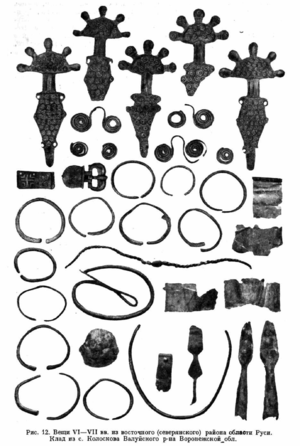
L'histoire de la ville de Valouïki commence en 1593 ou en 1599 selon différentes sources historiques. Elle est fondée en tant que citadelle sur la route Mouravski, près de la confluence des rivières Valouï et Oskol. Mais l'histoire du territoire de la ville Valouïki est plus ancienne. Quelques sites attestent un peuplement très ancien de l'actuel territoire de Valouïki, où des hommes ont vécu dès le Paléolithique. Les sujets de la culture archéologique médiévale de Saltovo-Mayaki s'installent dans la région aux cours des rivières, développant artisanat et commerce.